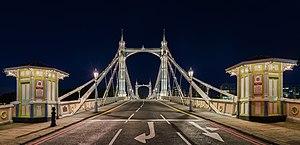
L'Albert Bridge est un pont routier sur la Tamise qui relie Chelsea au nord à Battersea au sud. Conçu et construit par Rowland Mason Ordish en 1873 comme un pont à haubans modifié par le système Ordish-Lefeuvre, il s'est avéré structurellement peu solide. Entre 1884 et 1887, Joseph Bazalgette a donc intégré certains éléments de conception d'un pont suspendu. En 1973, le Conseil du Grand Londres a ajouté deux piles en béton, ce qui a transformé la travée centrale en un simple pont à poutres. En conséquence, le pont est aujourd'hui un hybride inhabituel de trois styles de conception différents. Il s'agit d'un bâtiment classé Grade II* du patrimoine anglais.